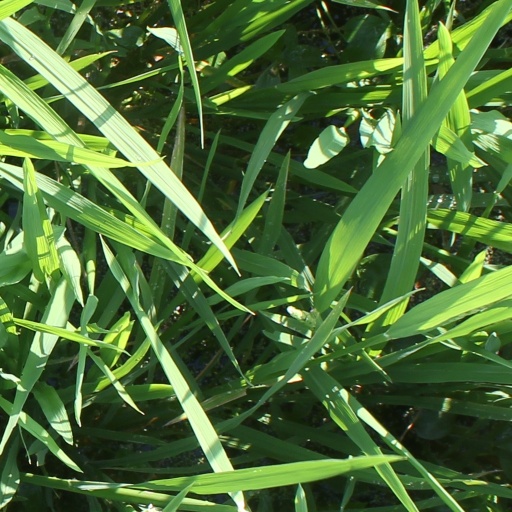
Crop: rice